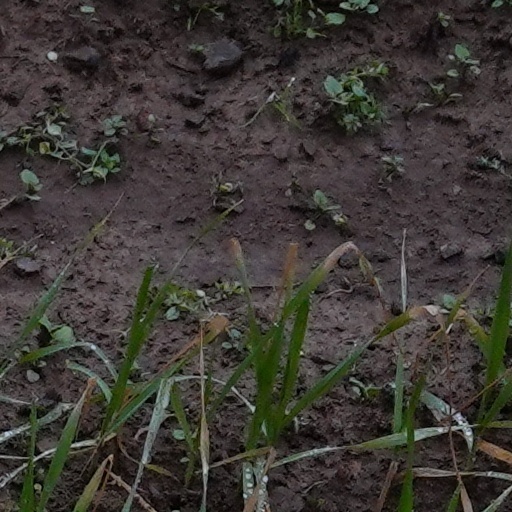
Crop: wheat